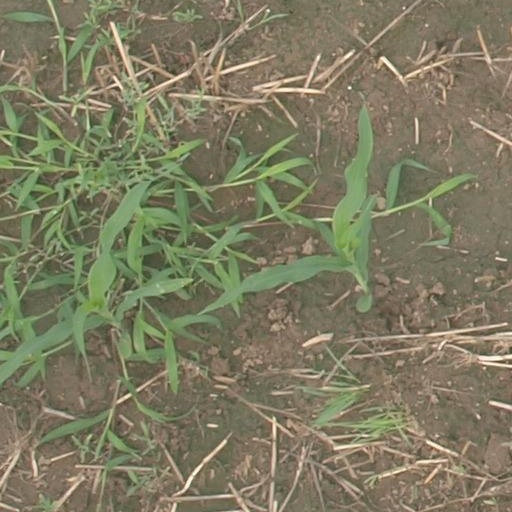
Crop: maize; corn